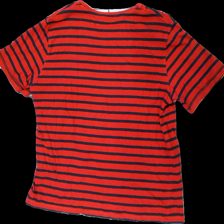
View: back
Type: T-shirt
Category: Men
Brand: Mywear (Ica)
Colors: Red, Blue
Material: 100% cotton
Pattern: Striped
Cut: Regular
Size: XXL
Season: All
Holes: Major
Damage: hål i söm
Damage location: bottom right
Damage 2 location: top right
Price range: <50
Recommended usage: Export
Description: randig t-shirt, lätt nopprig och hål i söm på sidan